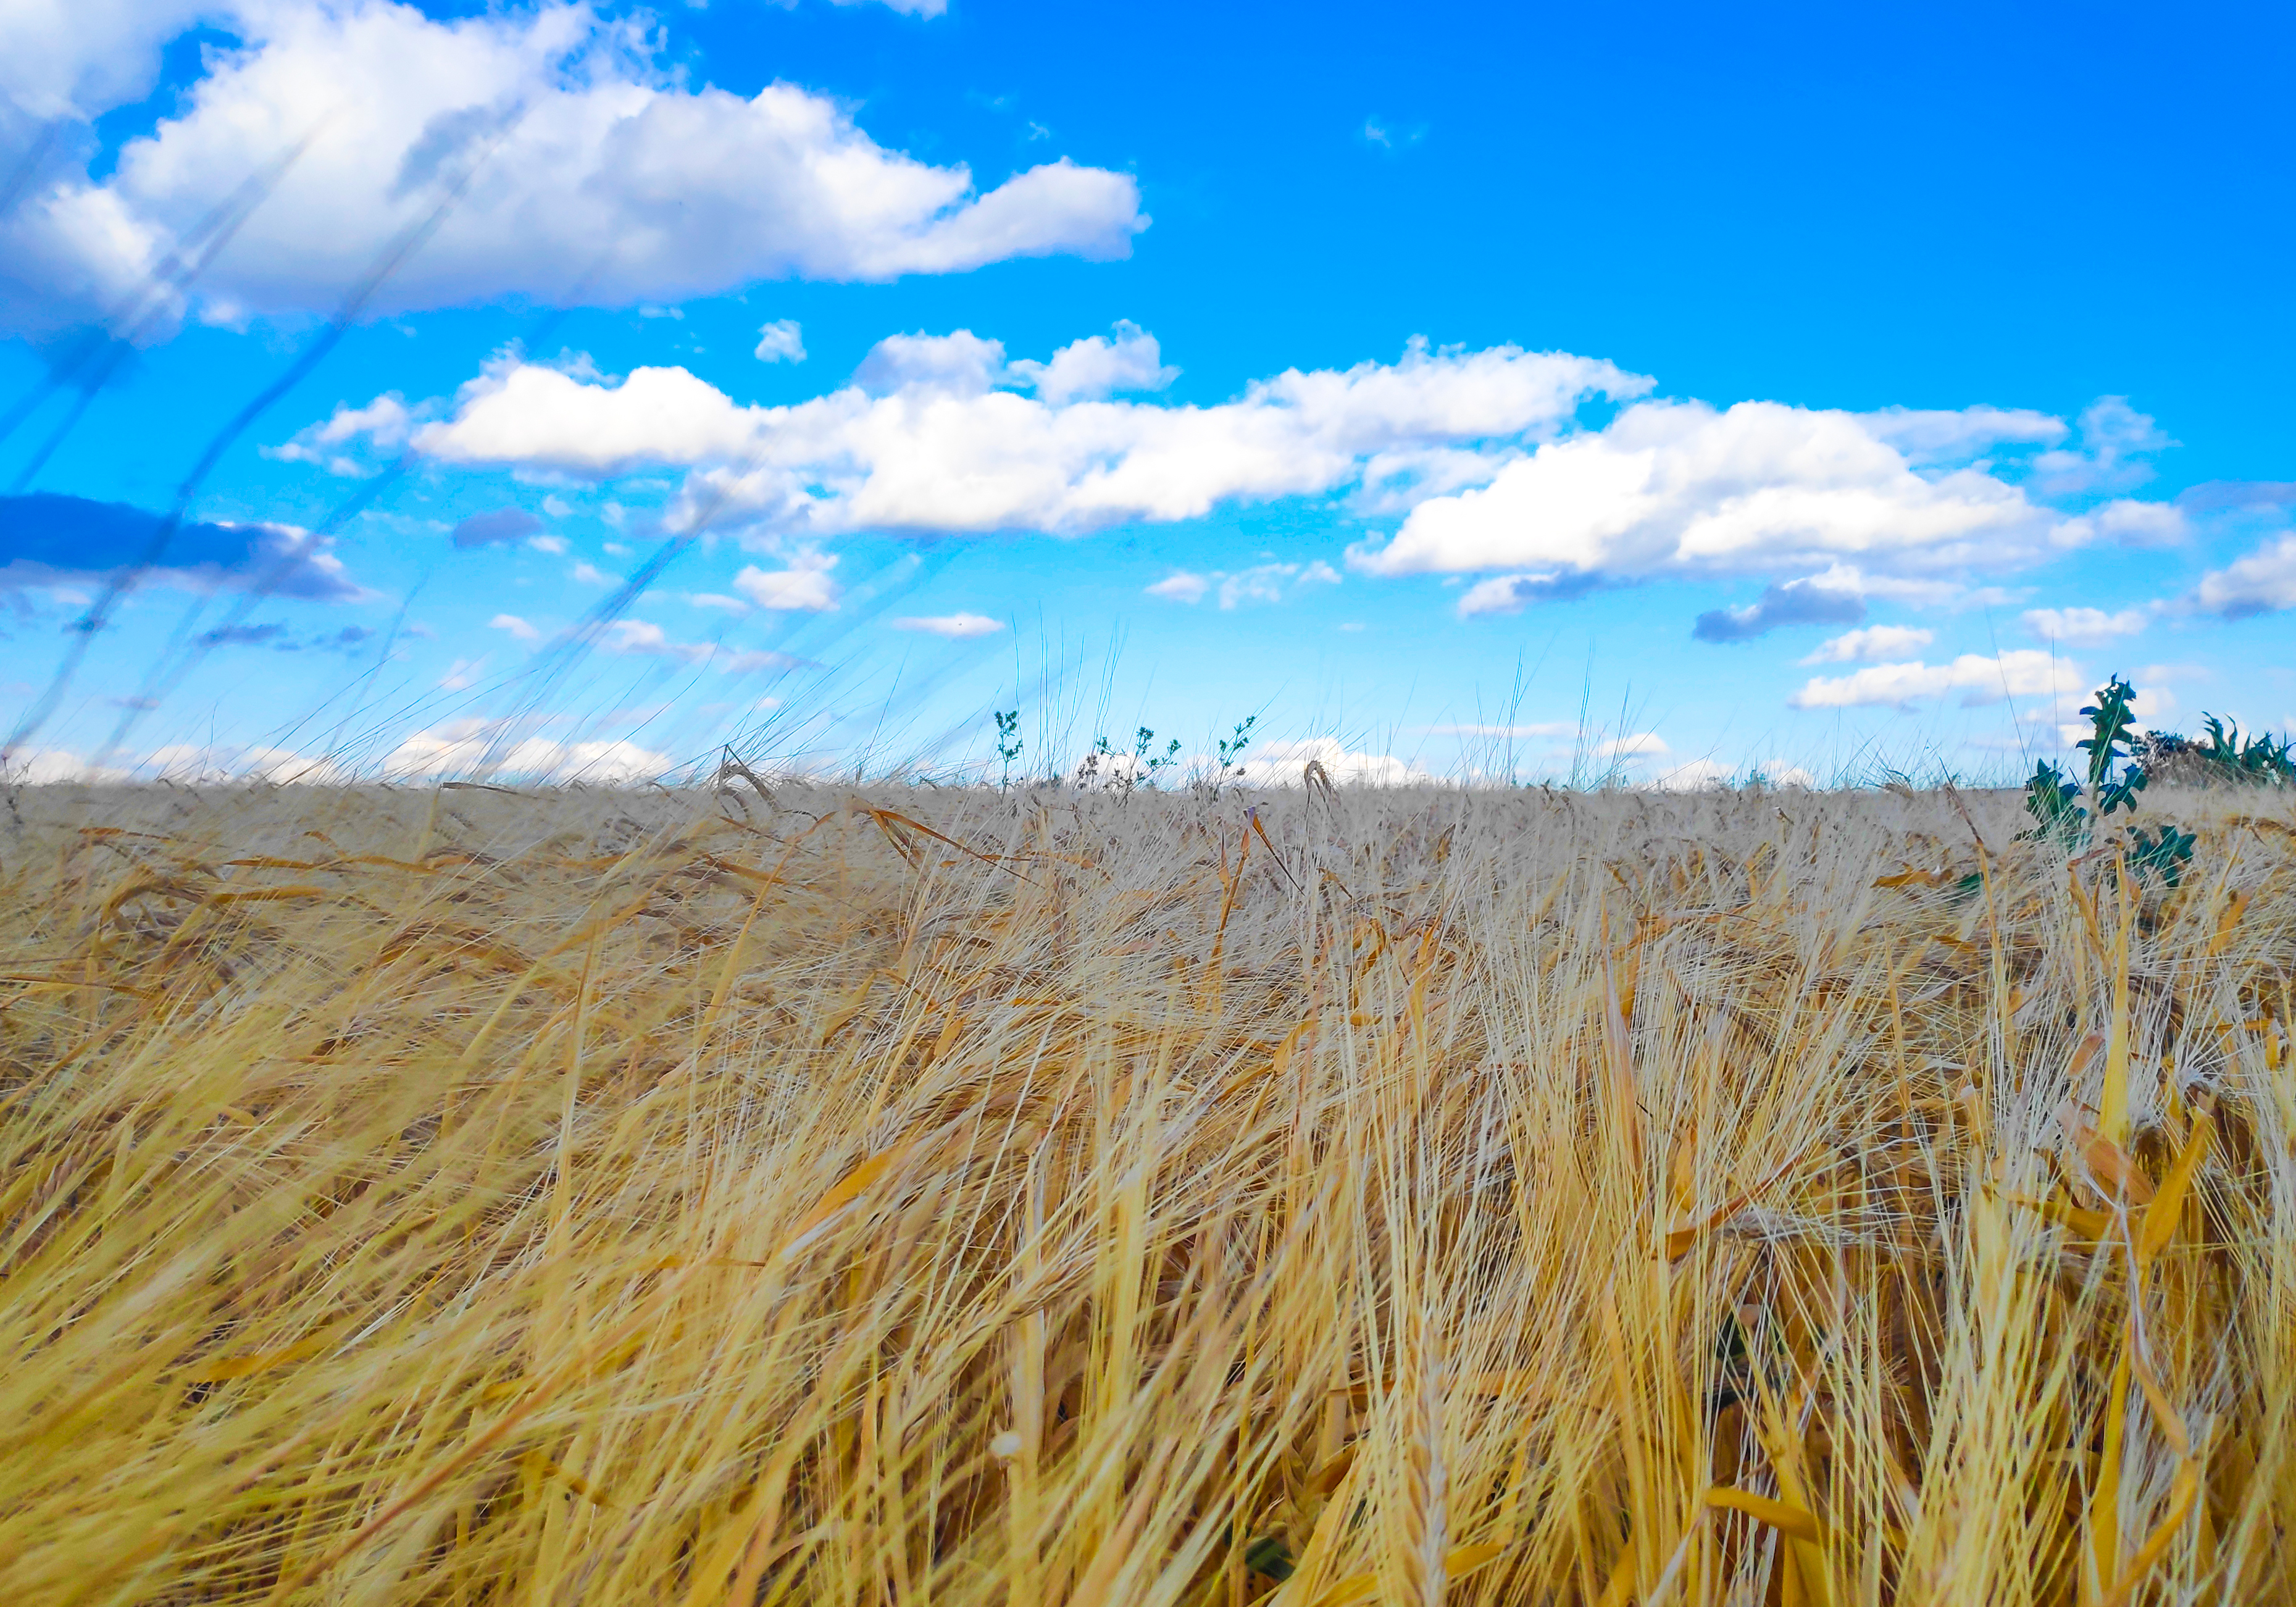
ukraine, sky, field, natural landscape, barley, grassland, rye, prairie, natural environment, daytime, grain, crop, grass, yellow, cereal, grass family, plant, cloud, wheat, food grain, agriculture, ecoregion, plain, hordeum, phragmites, landscape, steppe, summer, triticale, wind, poales, meadow, harvest, straw, farm, oat, horizon, Khorasan wheat, durum, paddy field